Galactic Empire (Star Wars)

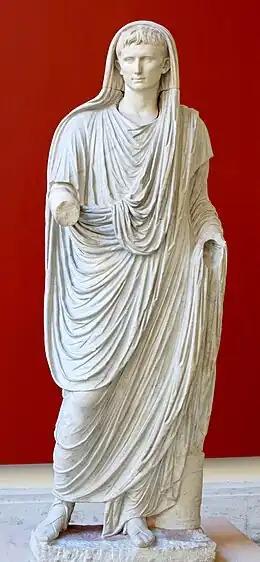
Augustus in the robes and cloak of his position as "Pontifex Maximus", served as inspiration in the creation of the character Palpatine.

Note: All dates in this article are in the BBY/ABY format. This is a fictional in-universe dating system centred on the Battle of Yavin in "Episode IV: A New Hope" in which the first Death Star is destroyed. BBY is Before the Battle of Yavin; ABY is After the Battle of Yavin.